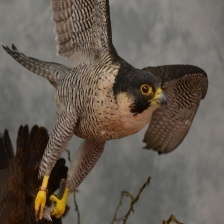
Species: PEREGRINE FALCON
Scientific name: FALCO PEREGRINUS